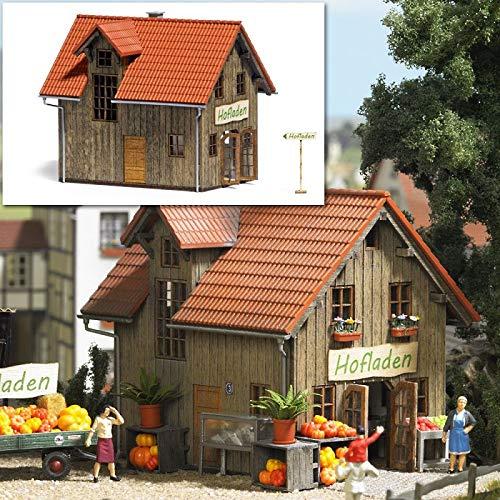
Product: Busch 1512 Farm Shop HO Structure Scale Model Structure
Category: Toys & Games | Hobbies | Trains & Accessories | Accessories | Buildings & Structures
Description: Great Condition.
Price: $29.31